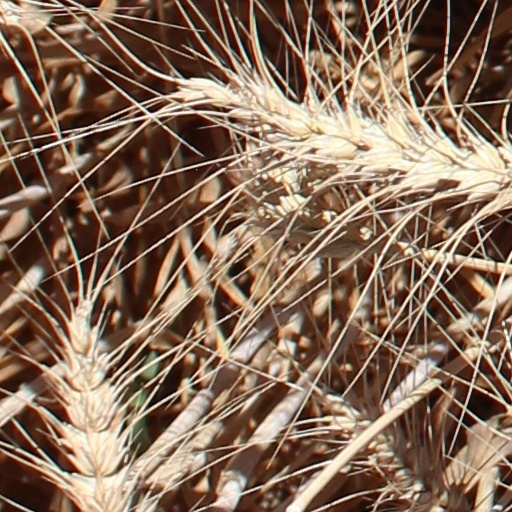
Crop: wheat